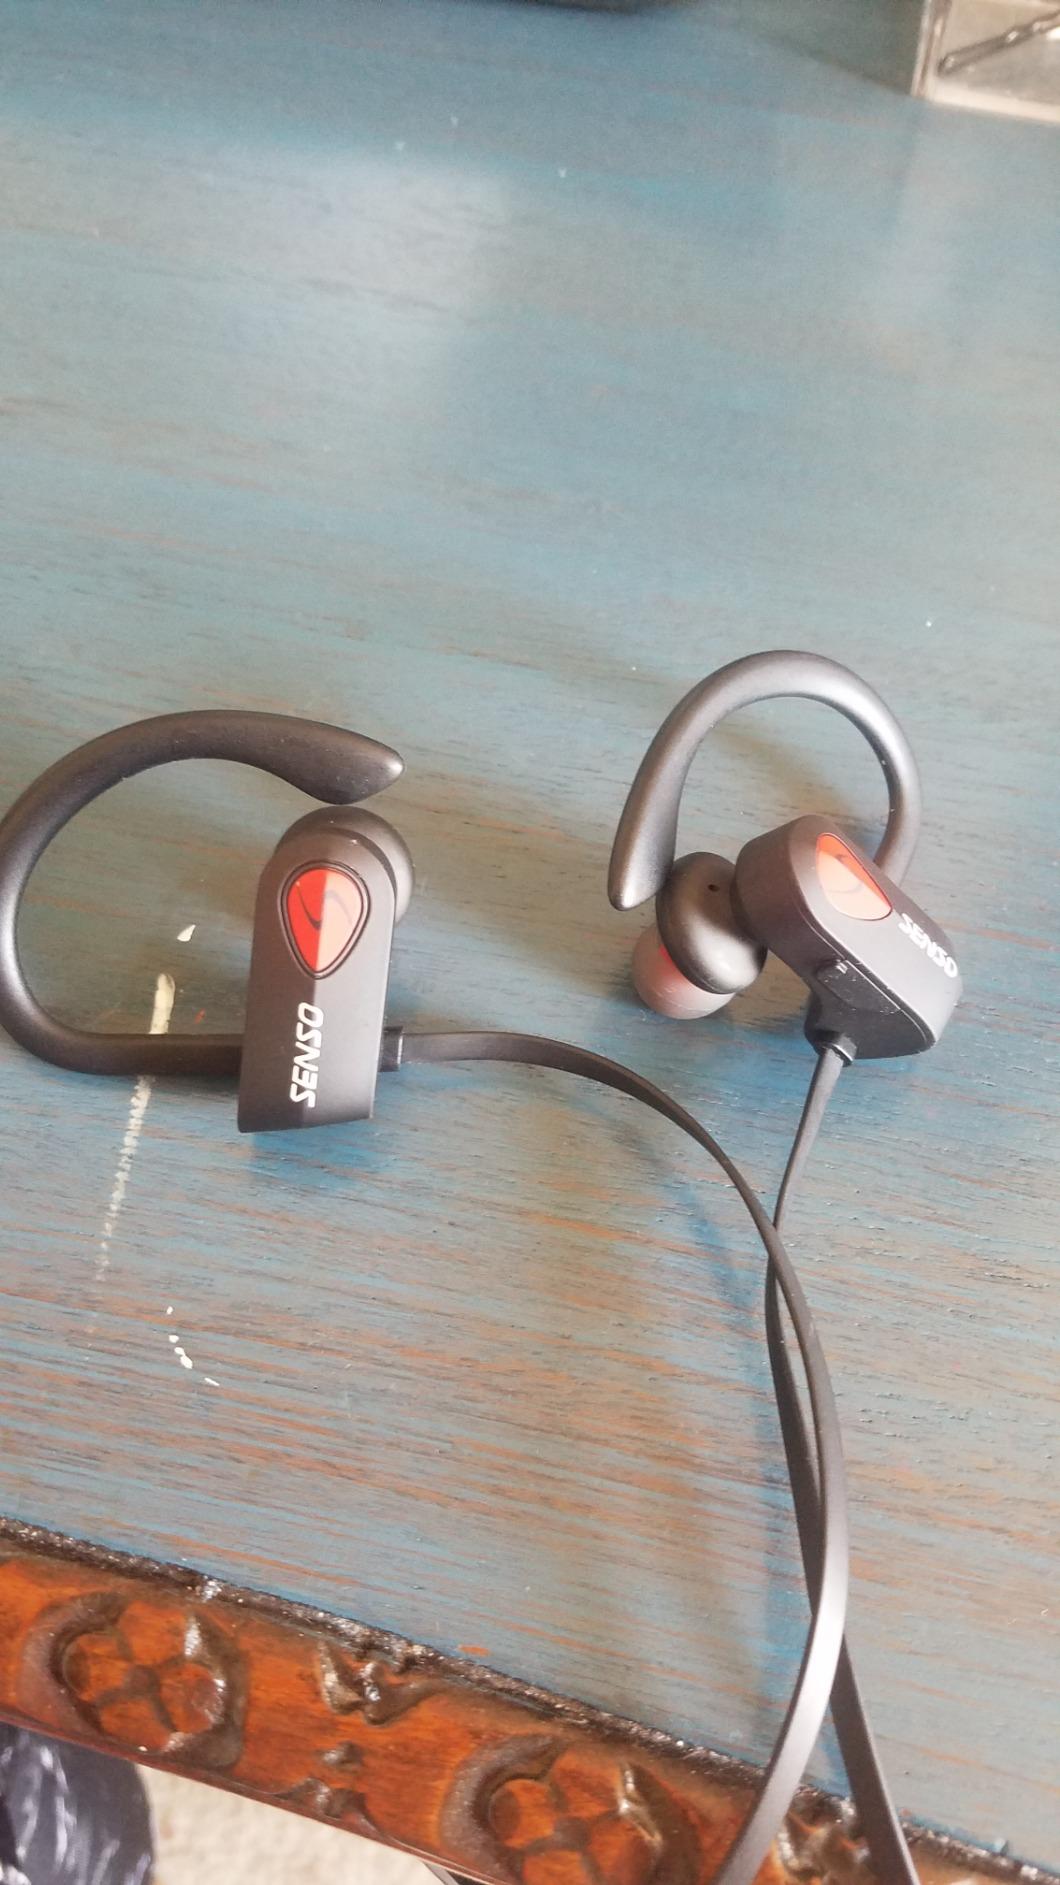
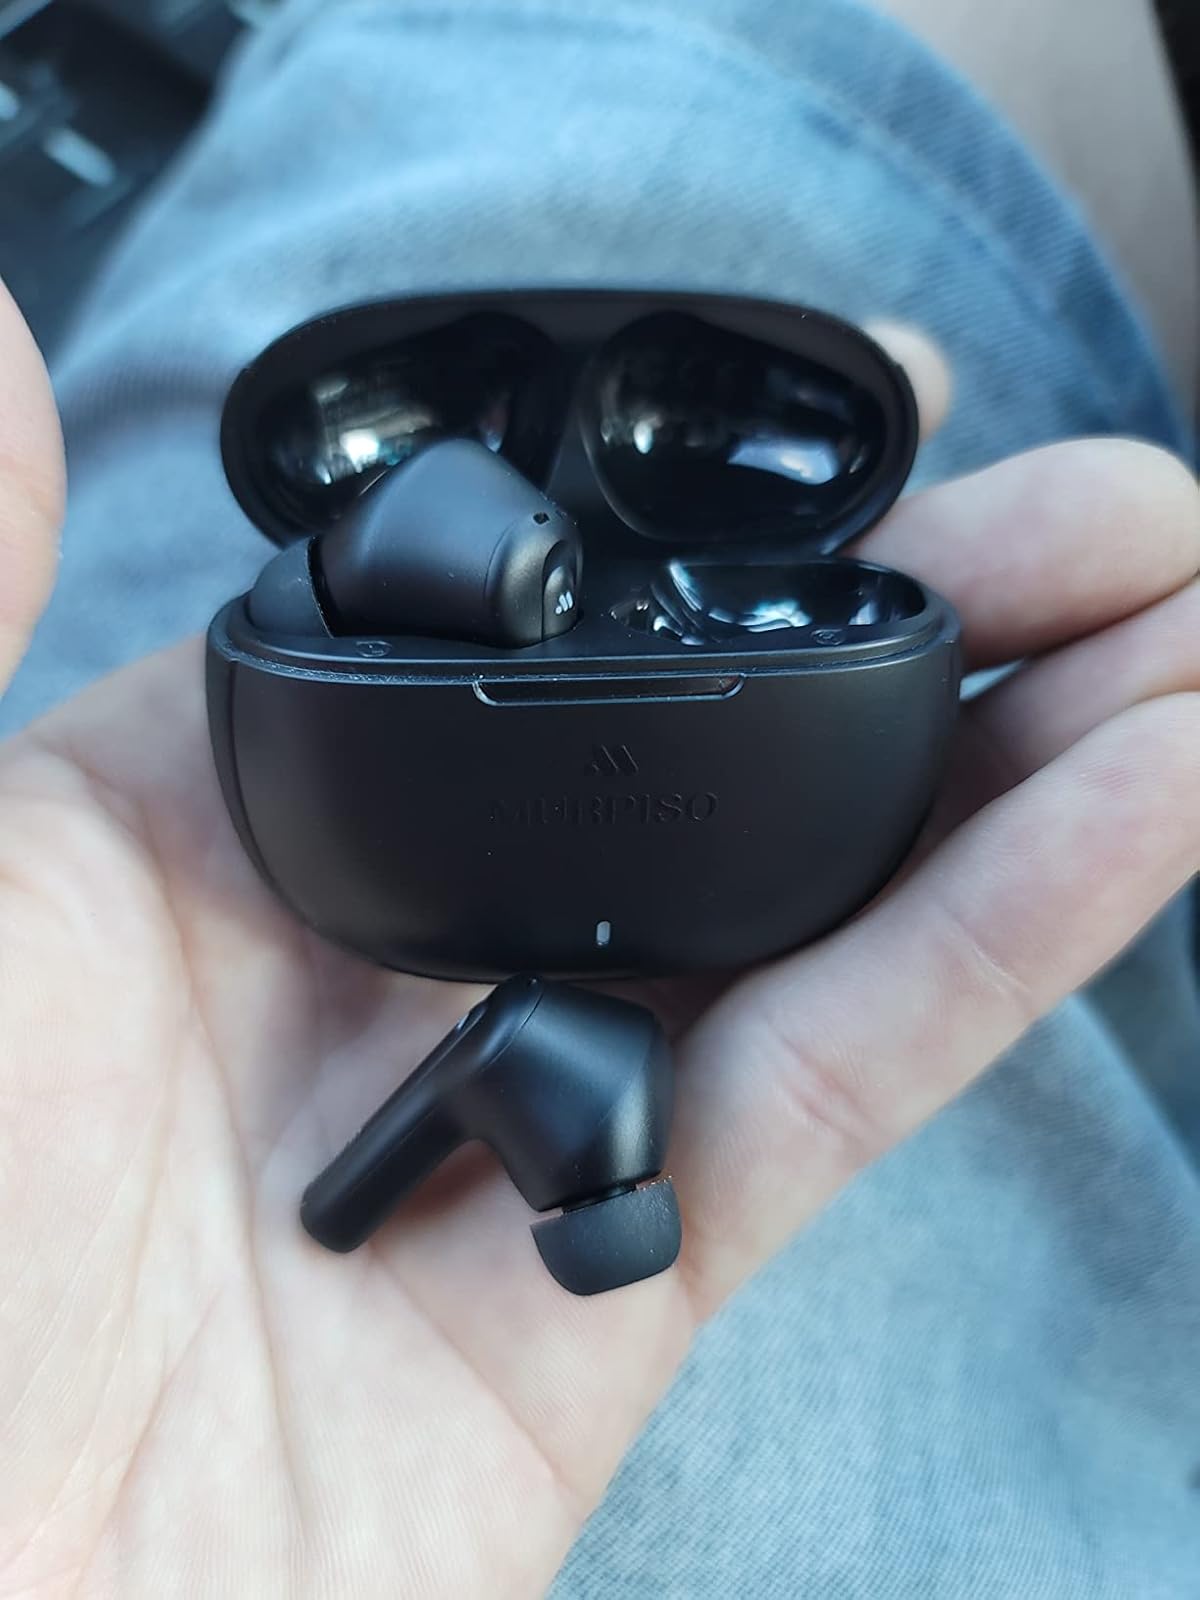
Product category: earbuds
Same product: no